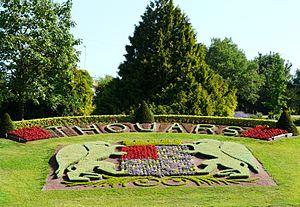
Thouars est une commune du Centre-Ouest de la France située dans le département des Deux-Sèvres en région Nouvelle-Aquitaine. Ses habitants sont appelés les Thouarsais.
La liste des villes et villages fleuris des Deux-Sèvres dresse la liste des communes récompensées par le concours des villes et villages fleuris dans le département des Deux-Sèvres.